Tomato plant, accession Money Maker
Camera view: horizontal (90 deg, fisheye); turntable rotation: 0 degrees
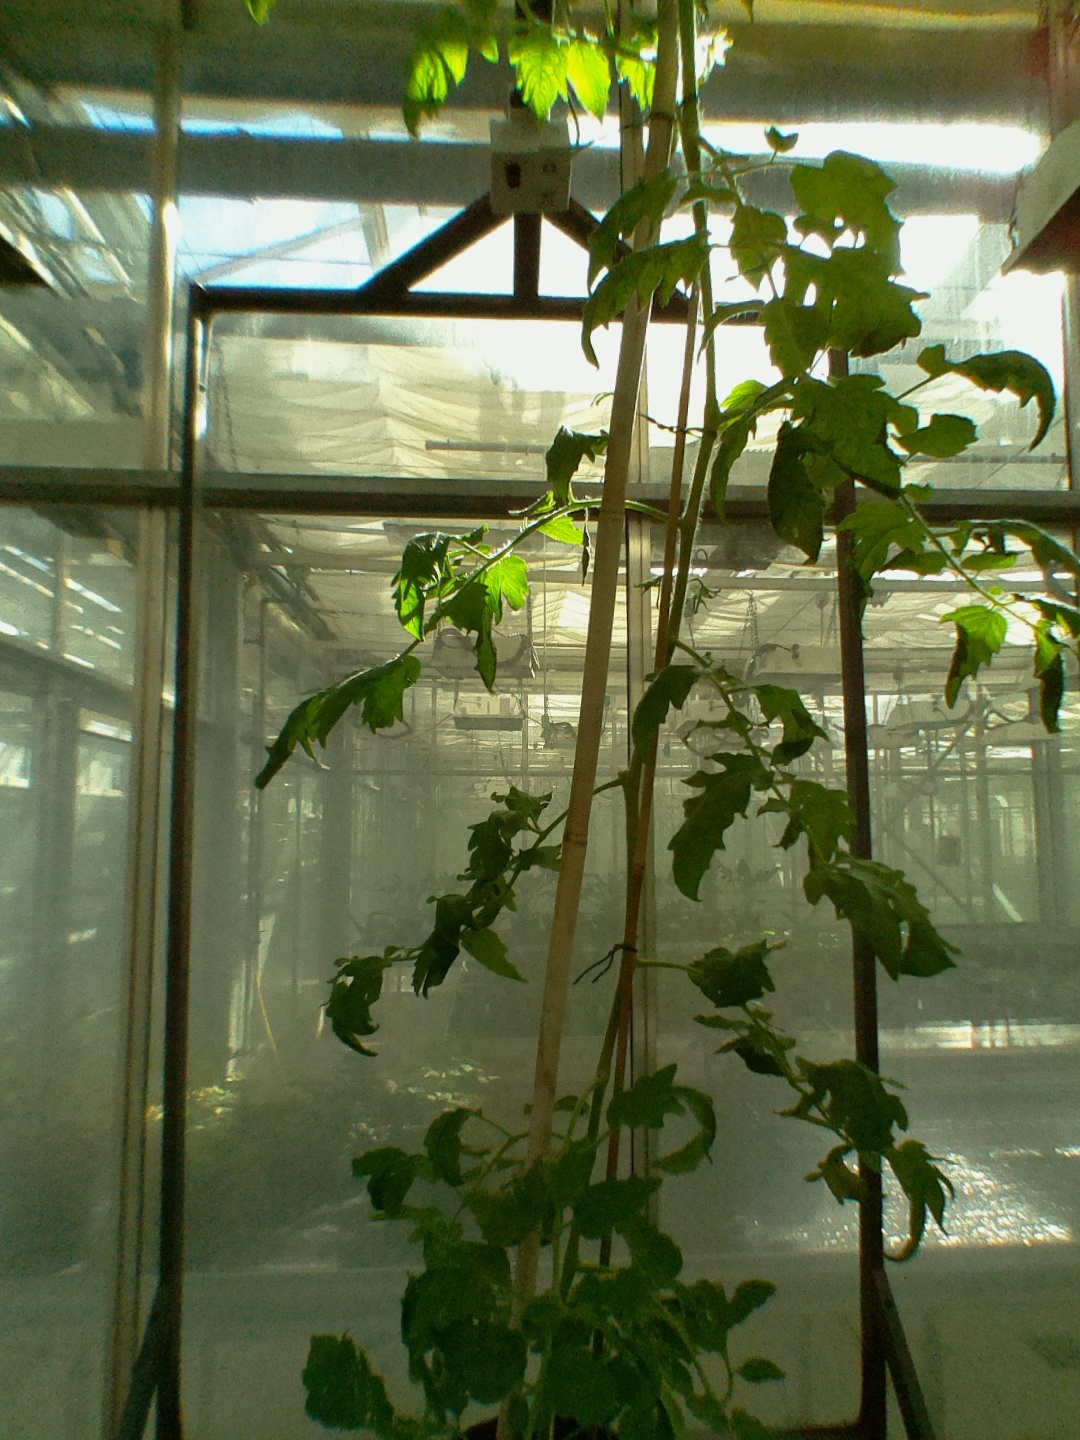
BBCH growth stage 70: Fruits at the main stem or branches visibles